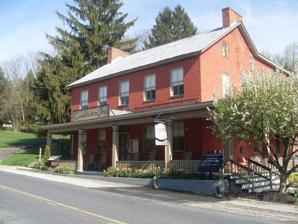
Building: Cashtown Inn
Country: United States of America
Year built: 1797
Bed and breakfast in Cashtown, Pennsylvania Cashtown Inn Cashtown Inn Location within Pennsylvania General information Type Bed and breakfast Location Cashtown, Pennsylvania Coordinates 39°53.078′N 77°21.625′W / 39.884633°N 77.360417°W / 39.884633; -77.360417 Owner Jeremy and Danielle Davis Website http://www.cashtowninn.com/ Cashtown Inn is a bed and breakfast in Cashtown , Pennsylvania , about eight miles from Gettysburg . History The Cashtown Inn was built in 1797. The crossroads it sat near would eventually bear the same name, Cashtown. In 1815, owner Peter Marck acquired a tavern license and originally had four rooms available. During the Gettysburg Campaign , the inn became the headquarters for many Confederate officers and staff, including Generals A. P. Hill , John D. Imboden , and Henry Heth . The basement also served as a field hospital during the battle, and it is said that so many amputations were performed, that the limbs piled up outside blocked any sunlight from coming in the cellar window. The Cashtown Inn now has four rooms and three suites, each named after a Confederate general.  In recent years, the inn has gotten a lot of media attention, especially due to paranormal activity . It was the subject of the season four Ghost Hunters episode "The Fear Cage." The inn is also seen in the movie Gettysburg and actor Sam Elliott stayed here during filming. Paranormal activity The Cashtown Inn is often a topic that guests talk about with their Gettysburg ghost tour guides. Multiple guests mentioned that there was a swing at the front porch that would swing back and forth with neither someone sitting on it, nor wind to move it. Others shared that footsteps could be heard running through the hallways, lights were flickering, strange noises were frequently heard, and other disruptive sounds were discovered. The strange noises were mostly men’s cries. D.E. Pope, a Gettysburg ghost tour guide, has a family friend who frequently visits The Cashtown Inn. “He had a heart condition and was therefore on some potent medication. Along with being strong, the medicine was quite pricey, so because of its life-saving effectiveness, and the expenses associated with it, he was always cognizant of where this particular medication was. Every evening, as a nightly routine, he would always pull out his medication for the next day and place it on his nightstand so he would know where it was the following morning. Following protocol, during one of his stays at the inn, he did just that. The next morning when he went to take his pills, he quickly realized the medication he had sat out the night before was not on the nightstand. He asked his wife where she moved his pills to, and she was dumbfounded. Despite getting down on their hands and knees, and looking all over the floor, including underneath the bed and nightstand, his pills were nowhere to be found. Up to this day if you ask him what happened to his medication that night, he will tell you that someone or something took it, and it was not one of them.” It was unknown whether this experience was paranormal or had a logical explanation. An example of what was said to be a definite paranormal experience was a story about Debbie and Mark L.’s stay at The Cashtown Inn. “At some point in the middle of the night, they both were awakened by a noise that to them sounded like someone jiggling their doorknob, as if they were trying to get into their guestroom. Mark quickly checked the door and found nothing. Certain that they had heard something, they had trouble falling back to sleep. Eventually they did, but then Debbie was awoken to the same noise she had heard previously. Checking her watch on the nightstand, she noticed it was quarter after four in the morning. Still hearing the noise after several minutes, she nudged Mark awake, and they both listened once again. The noise eventually stopped, but sleep at that point was impossible, so the couple watched some early morning television before embarking on the activities of the day.” The cause of the noise is unknown; maybe it is the ghosts of Confederate soldiers who died during the American Civil War. Thus, the most popular suite for ghost enthusiasts to book at the Cashtown Inn once belonged to General Robert E. Lee : Room 5. References